Electoral district of Yalgoo

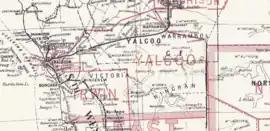
Yalgoo and surrounds in 1898

Yalgoo was an electoral district of the Legislative Assembly in the Australian state of Western Australia from 1897 to 1901.